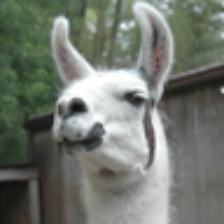
Label: NonHuman